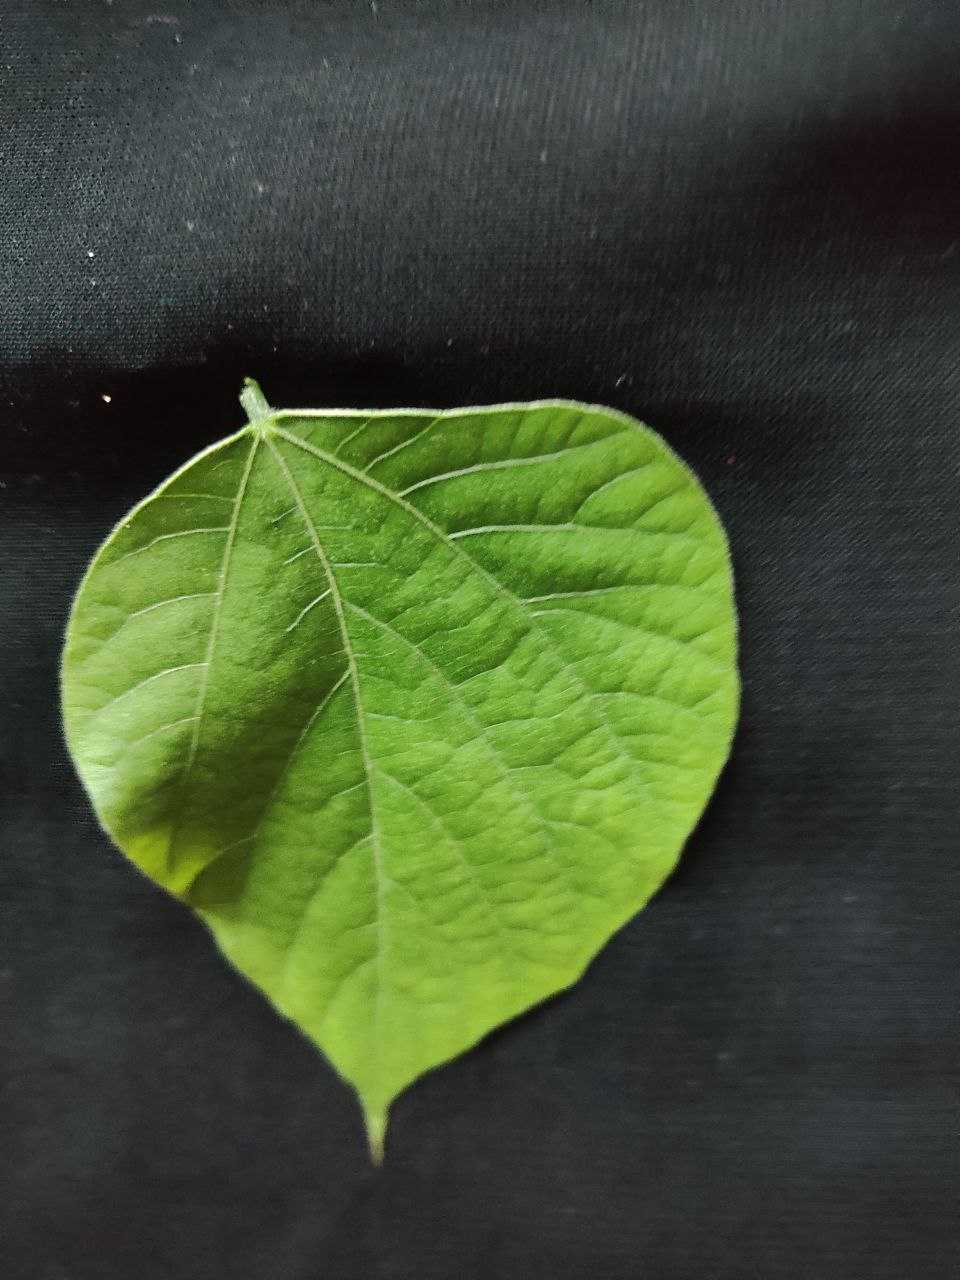
Crop: bean
Leaf condition: Fresh Leaf